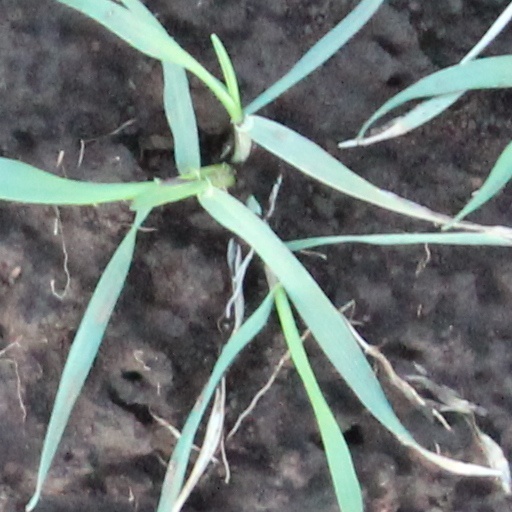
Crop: wheat